Thomas Agar-Robartes

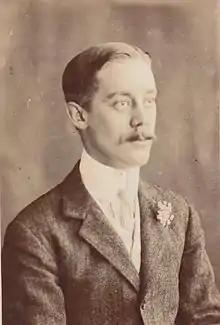
Thomas Agar-Robartes MP, circa 1906

Thomas Charles Reginald Agar-Robartes (known as Tommy) (22 May 1880 – 30 September 1915) was a British Liberal politician.